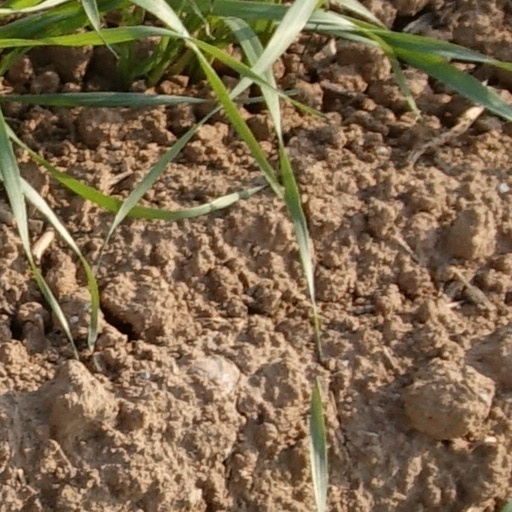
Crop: wheat